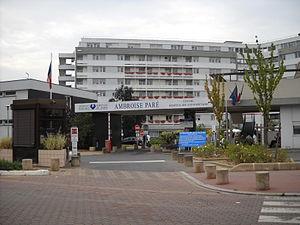
Boulogne-Billancourt est une commune française des Hauts-de-Seine et de la métropole du Grand Paris en région Île-de-France, la plus peuplée des communes franciliennes après Paris. Elle résulte de la réunion, réalisée sous le nom de Boulogne sur Seine en 1790, de Boulogne la Petite, paroisse érigée en 1343 autour de l'église Notre Dame de Boulogne sur Seyne, et de la rive droite de Saint-Cloud. Le nom de Boulogne Billancourt, tardivement adopté en 1926, acte le démantèlement, au profit du XVIᵉ arrondissement, du vaste territoire de Longchamp et du Bois de Boulogne, et l'adjonction, accordée en 1860 comme une compensation, de Billancourt, écart d'Auteuil devenu dans l'entre deux guerres le fief historique des usines Renault.